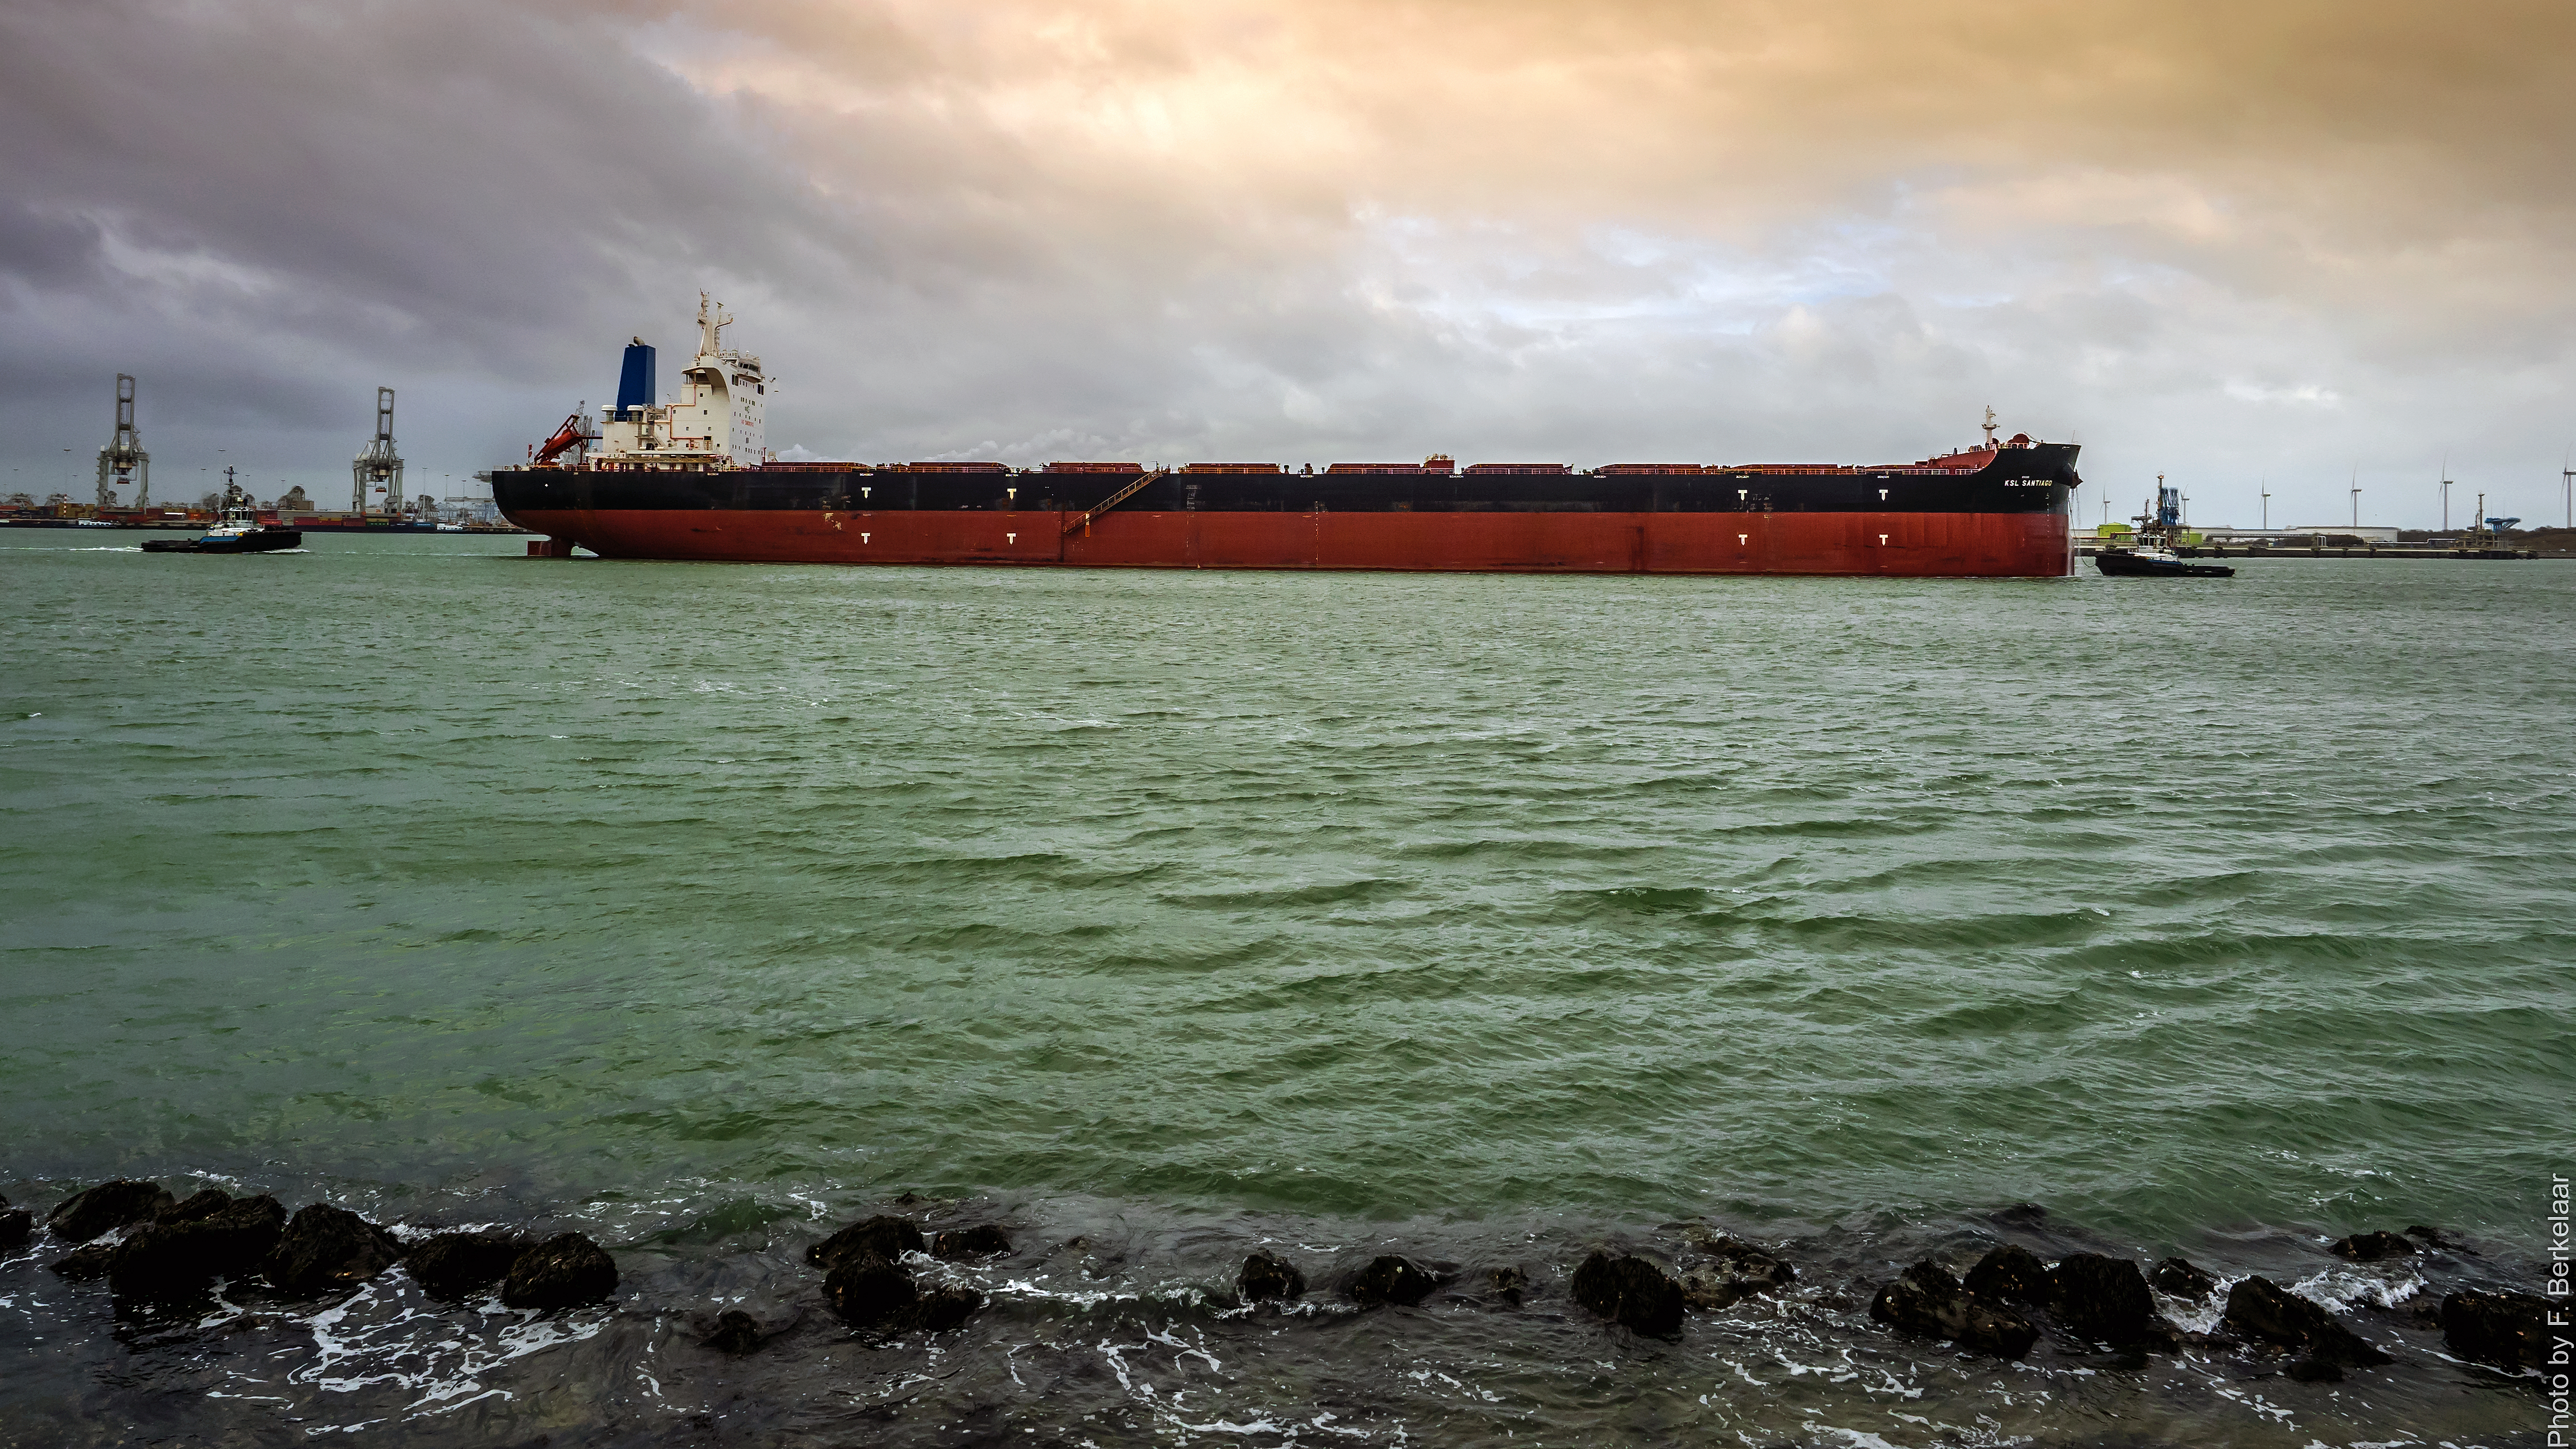
sea, coast, ocean, boat, wave, river, ship, vehicle, bay, harbor, cargo ship, waterway, nederland, zuidholland, channel, bulkcarrier, watercraft, nl, europoortrotterdam, beerkanaal, mississippihaven, kslsantiago, freight transport, tank ship, bulk carrier